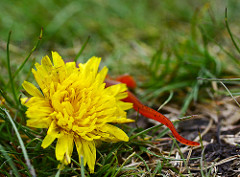
Flower: dandelion